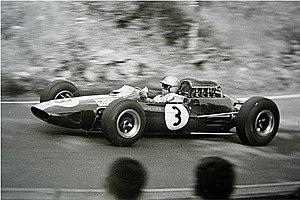
Gerhard Karl Mitter, né le 30 août 1935 à Schönlinde et mort le 1ᵉʳ août 1969 au circuit du Nürburgring, est un pilote automobile allemand. Il s'est notamment illustré en Endurance au volant de voitures de sport et en Formule 1 où il a pris le départ de cinq courses du championnat du monde entre 1963 et 1969.
Résultats du Grand Prix d'Allemagne de Formule 1 1965 qui a eu lieu sur le Nürburgring le 1ᵉʳ août 1965.